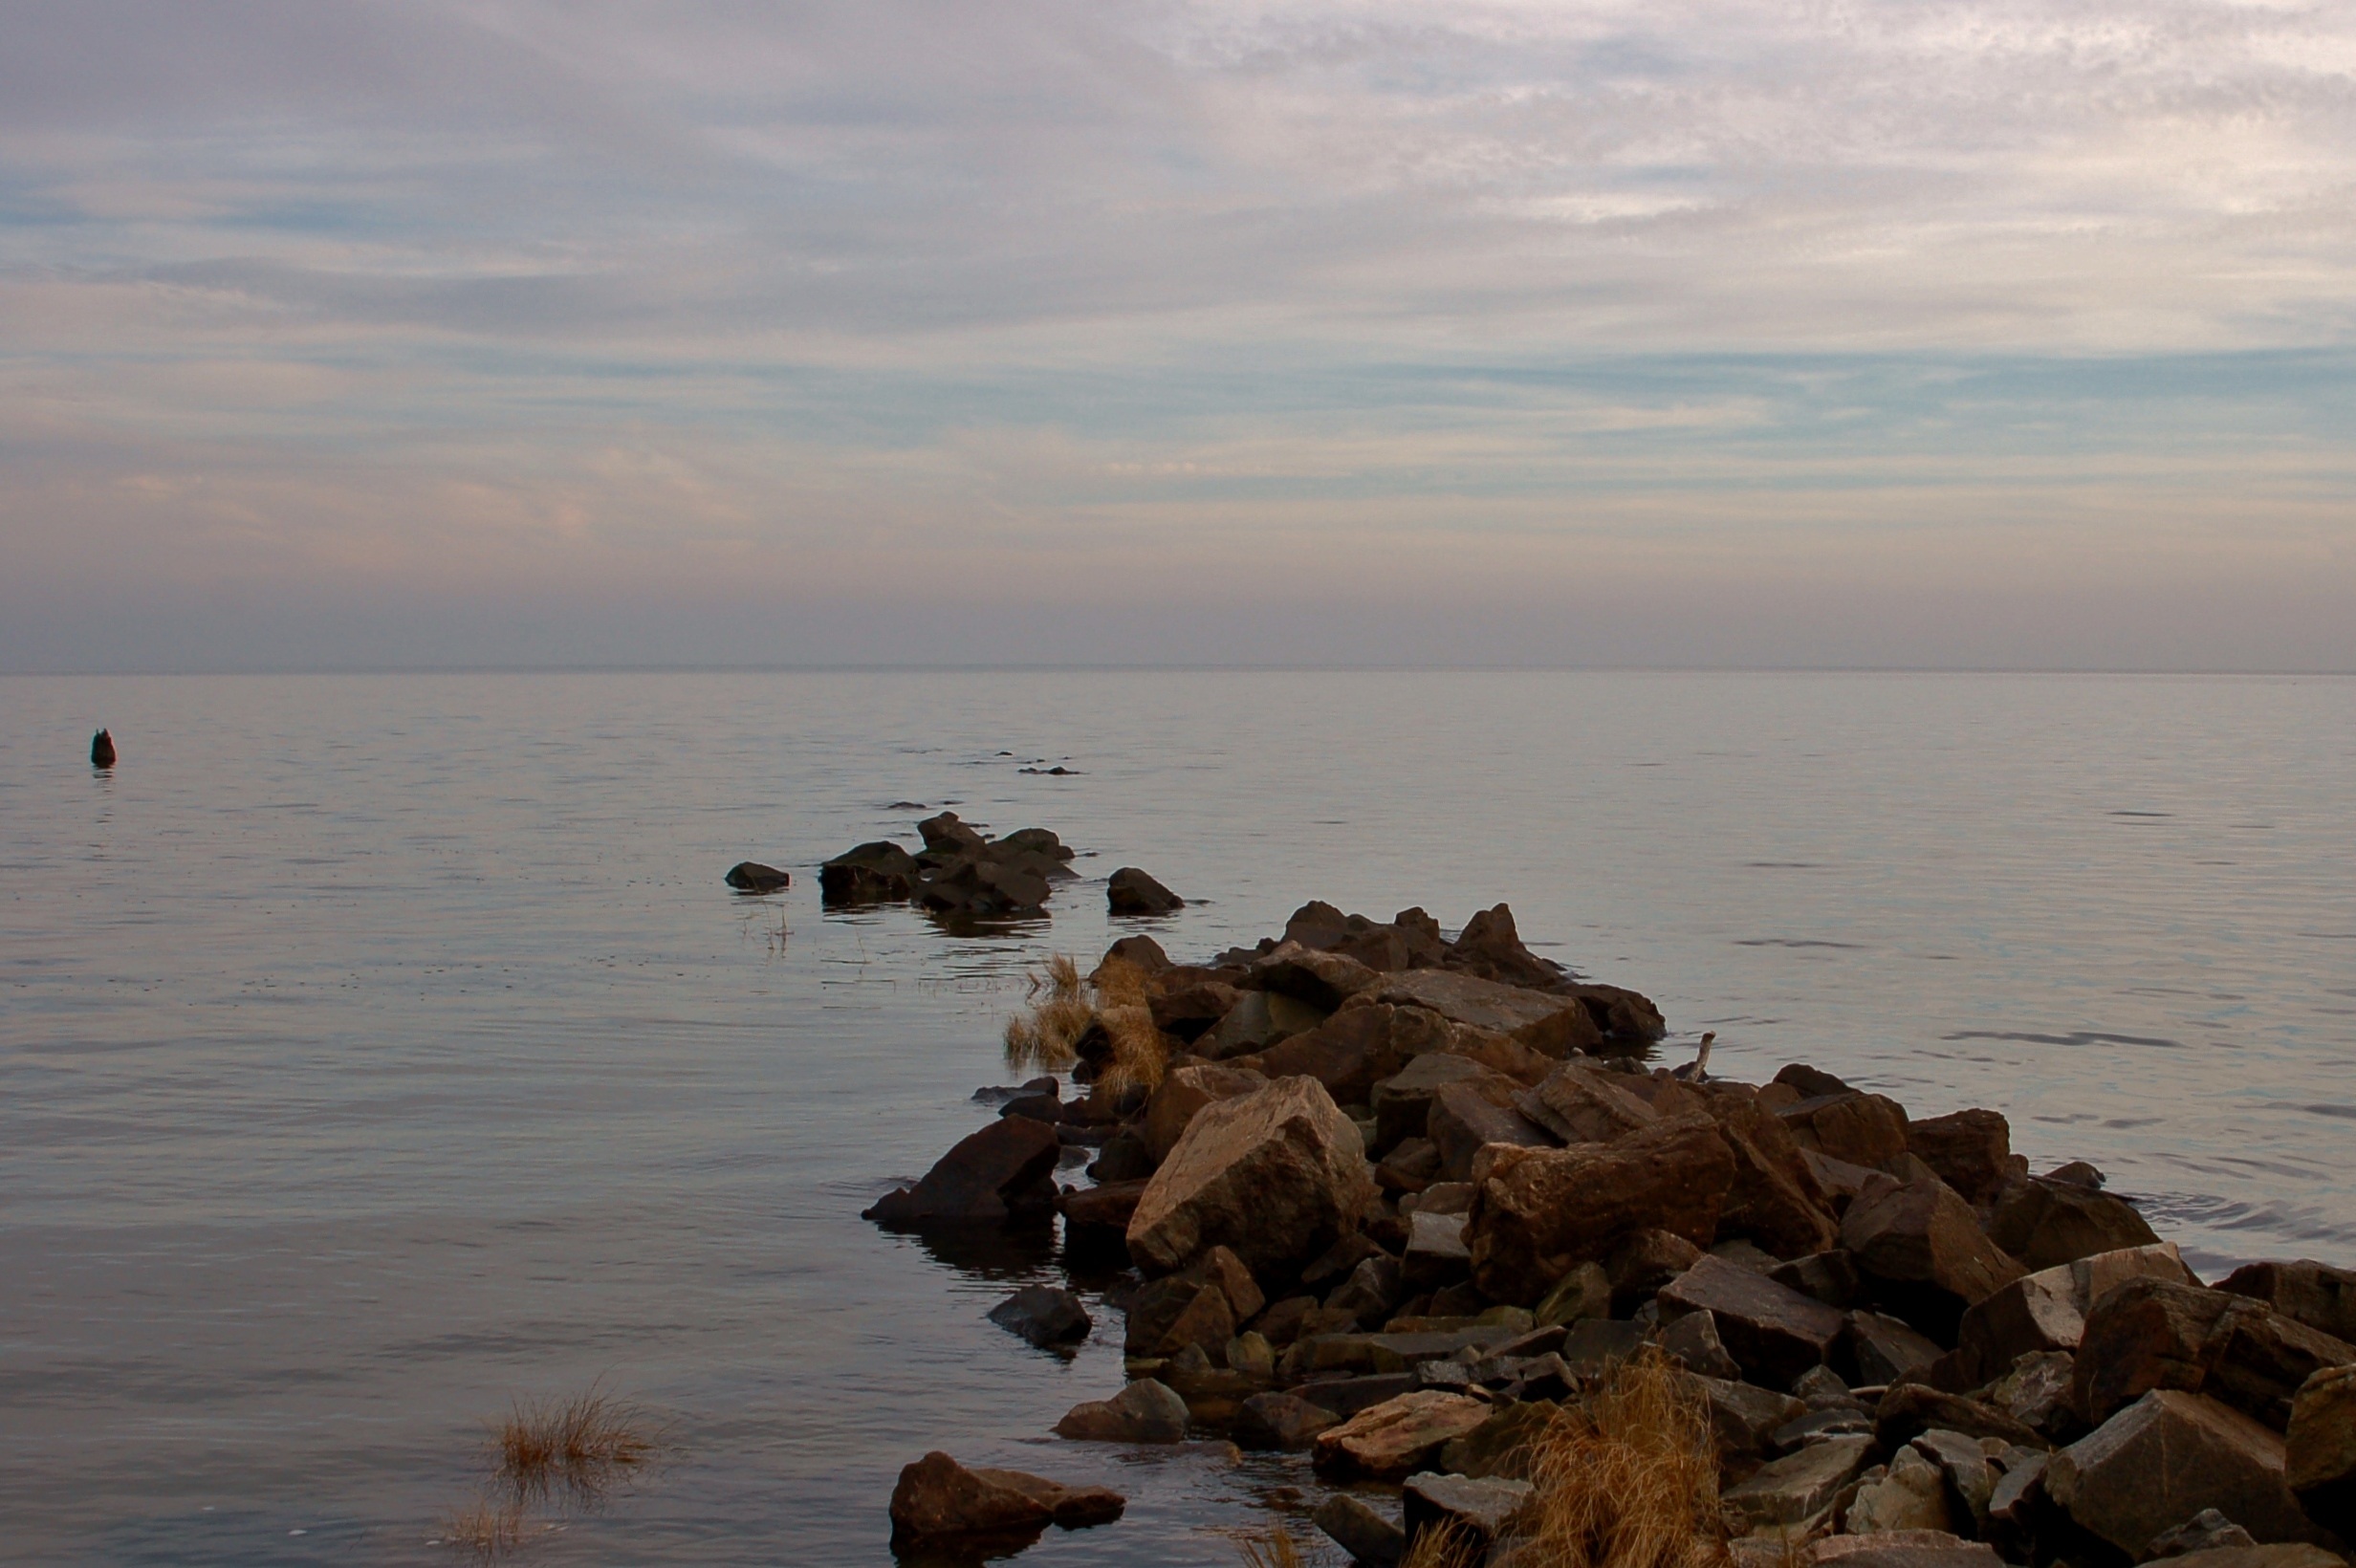
beach, sea, coast, water, sand, rock, ocean, horizon, cloud, sunrise, sunset, morning, shore, wave, lake, dawn, coastline, dusk, evening, reflection, relax, bay, jetty, material, body of water, rocks, relaxation, habitat, cape, maryland, chesapeake, mudflat, natural environment